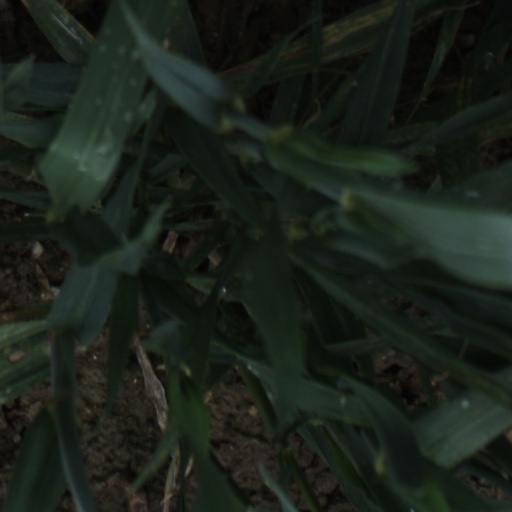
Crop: wheat